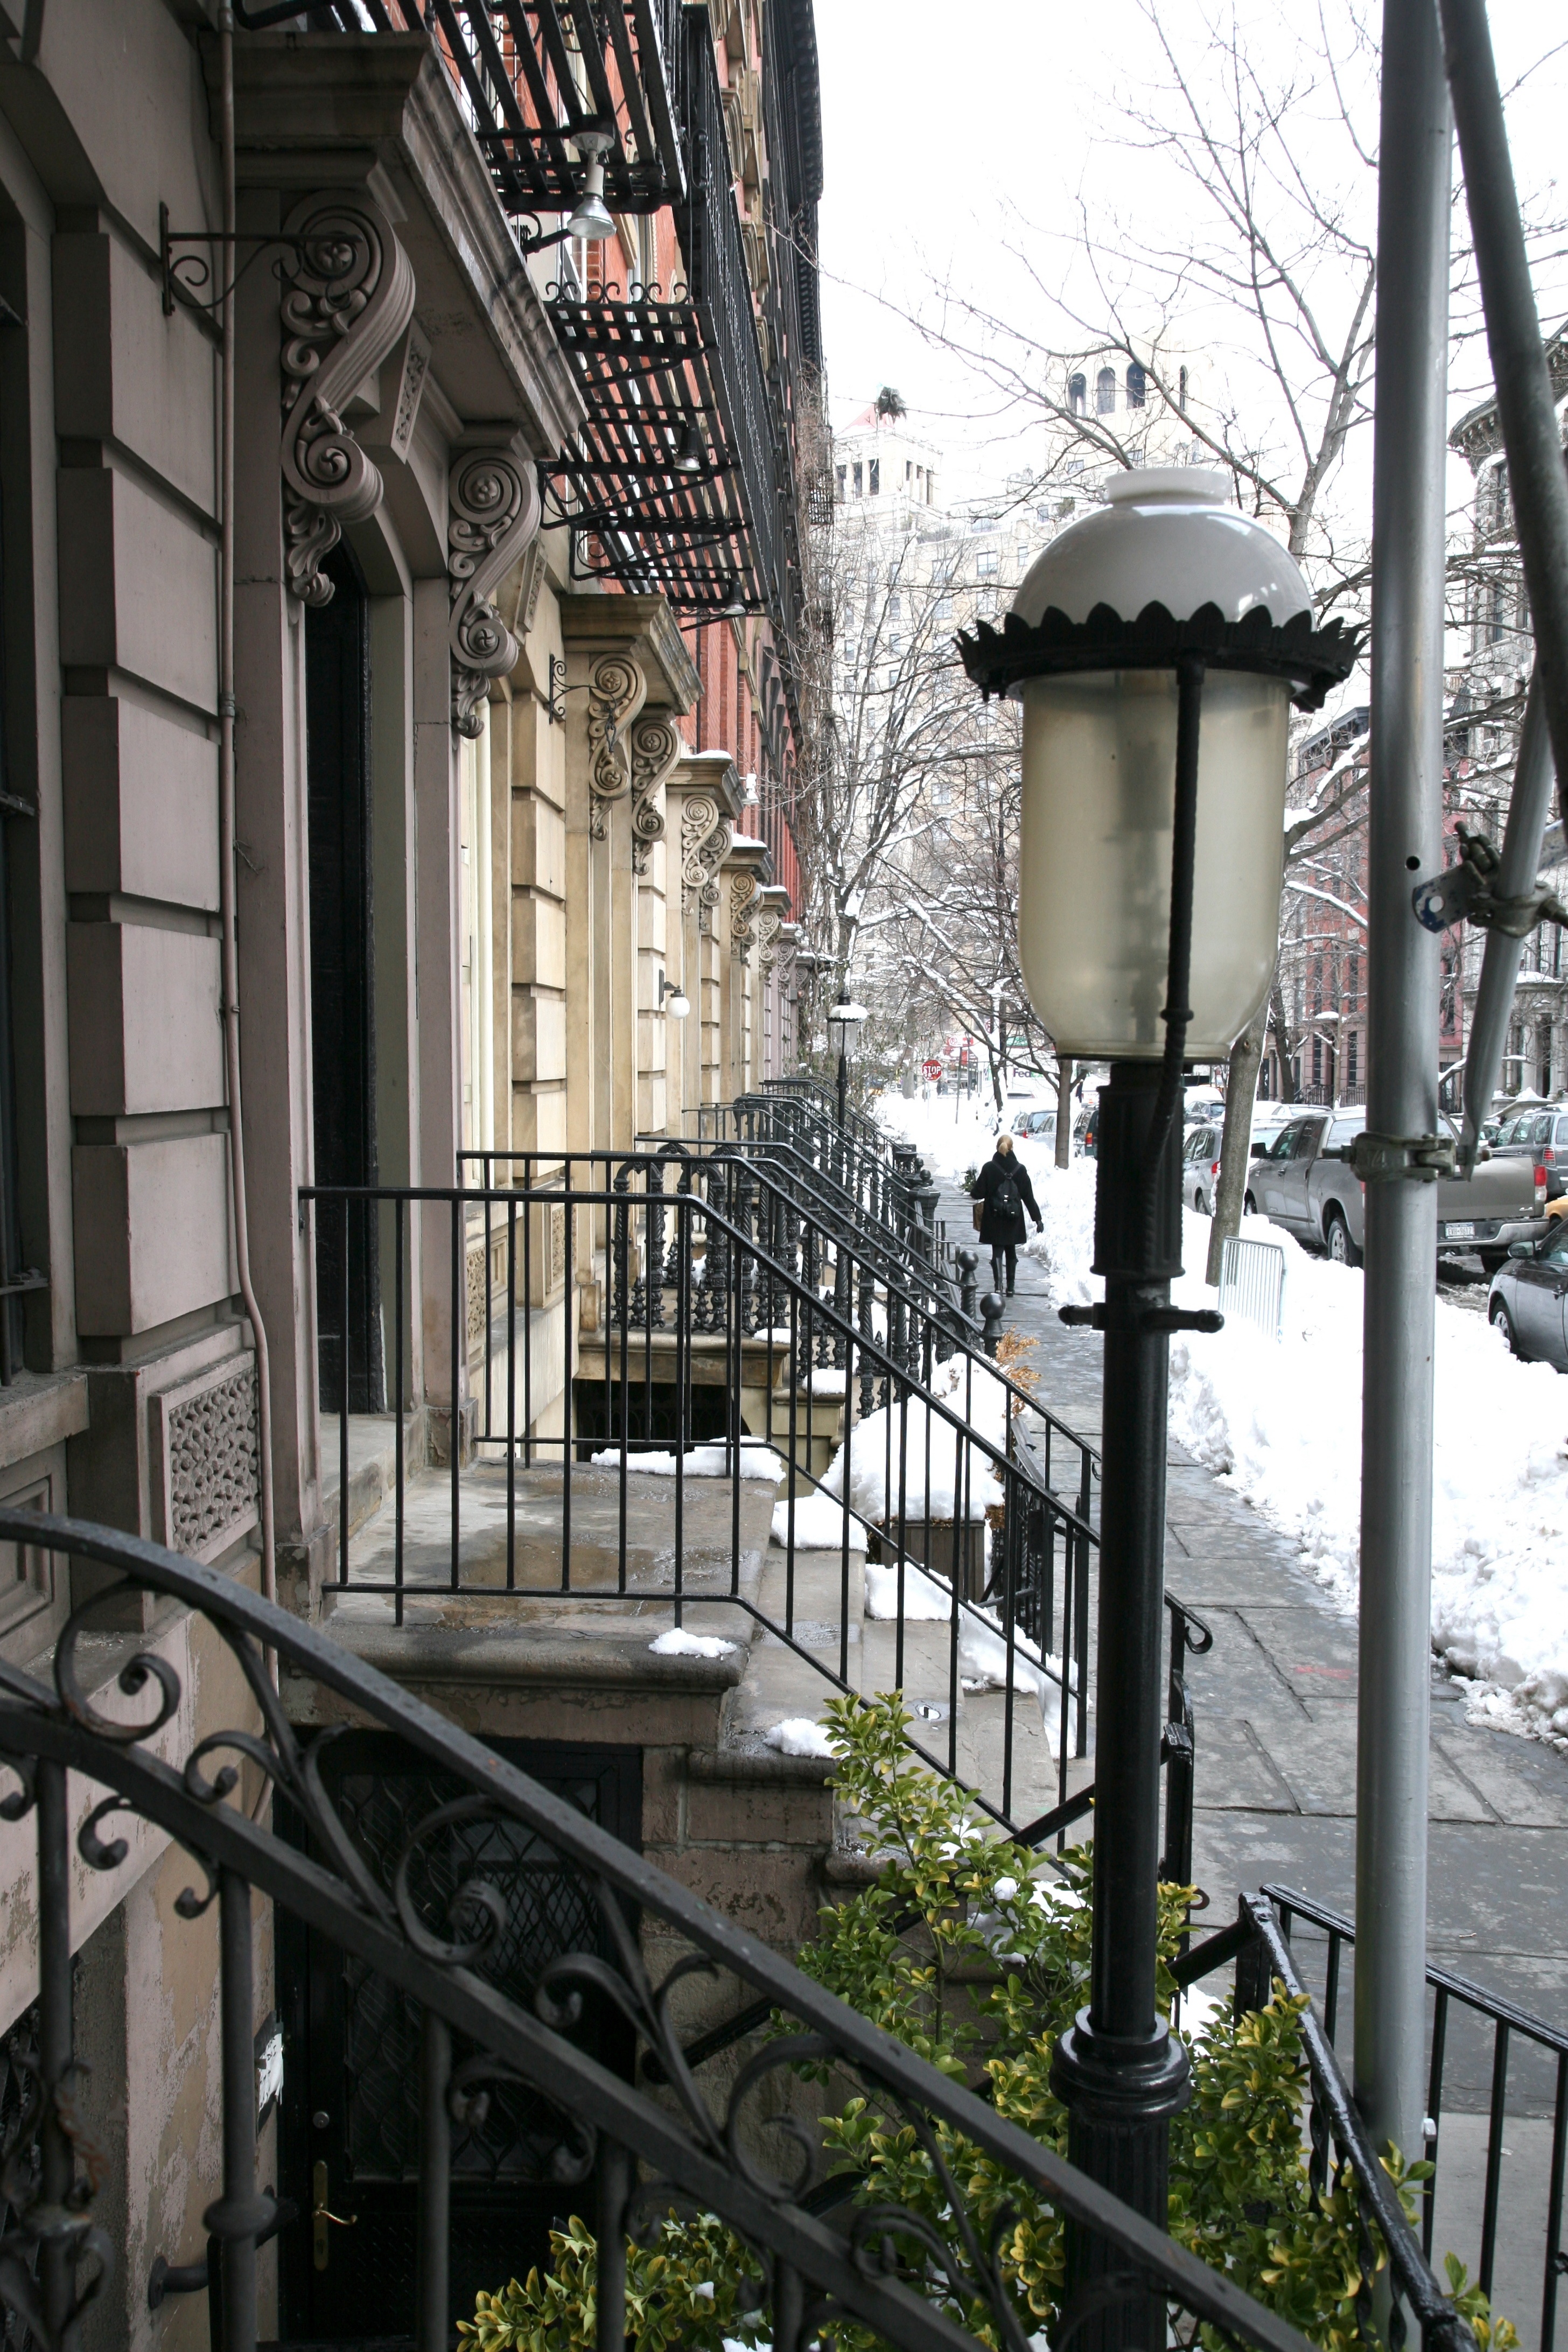
architecture, road, street, town, building, manhattan, downtown, nyc, facade, street light, lighting, newyork, newyorkcity, light fixture, ny, iron, eastvillage, stuyvesantstreet, urban area